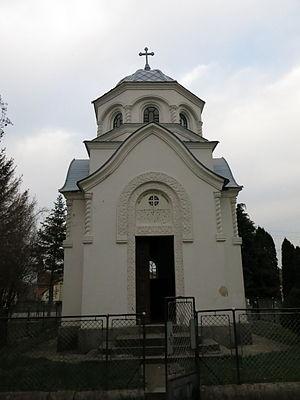
Prnjavor est une localité de Serbie située sur le territoire de la Ville de Šabac, district de Mačva. Au recensement de 2011, elle comptait 3 906 habitants.
Cet article recense les monuments culturels du district de Mačva en Serbie.
La Chapelle commémorative de Prnjavor est située à Prnjavor près de Šabac, en Serbie. Elle est liée au souvenir des soldats et des civils tués au cours des Guerres balkaniques et pendant la Première Guerre mondiale. Constitué d'une chapelle et d'un ossuaire, le site est inscrit sur la liste des monuments culturels d'importance exceptionnelle de la République de Serbie.